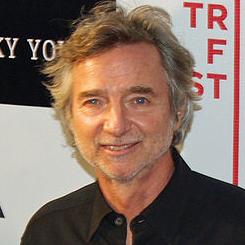
Age: 61